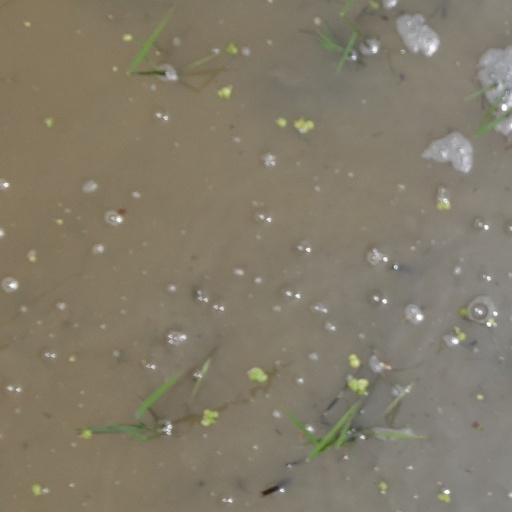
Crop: rice